Stenomelania denisoniensis

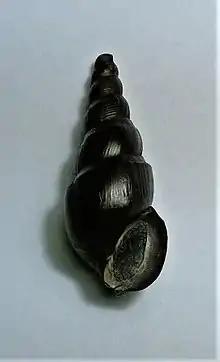
Stenomelania denisoniensis from the Ross River, Townsville, Queensland, Australia

Stenomelania denisoniensis is a very variable species of freshwater snail, an aquatic gastropod mollusk in the family Thiaridae. "Stenomelania denisoniensis" has a long, slender shell and small aperture. This species has a characteristic angled shoulder just below the suture. This shoulder may be strong in some individuals and weak in others even if they are part of the same population.